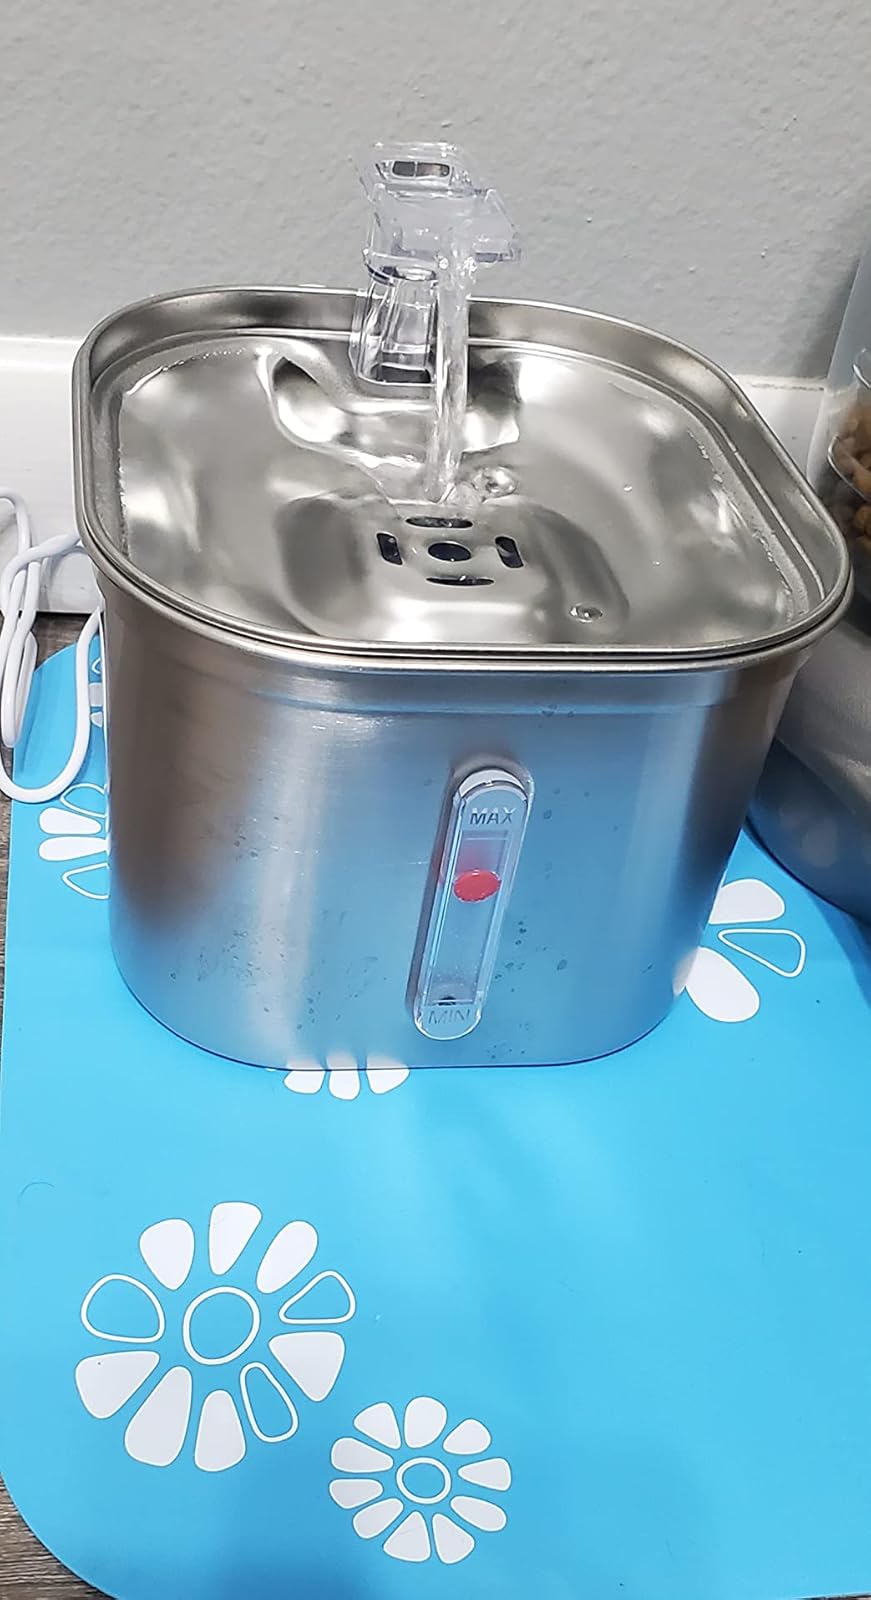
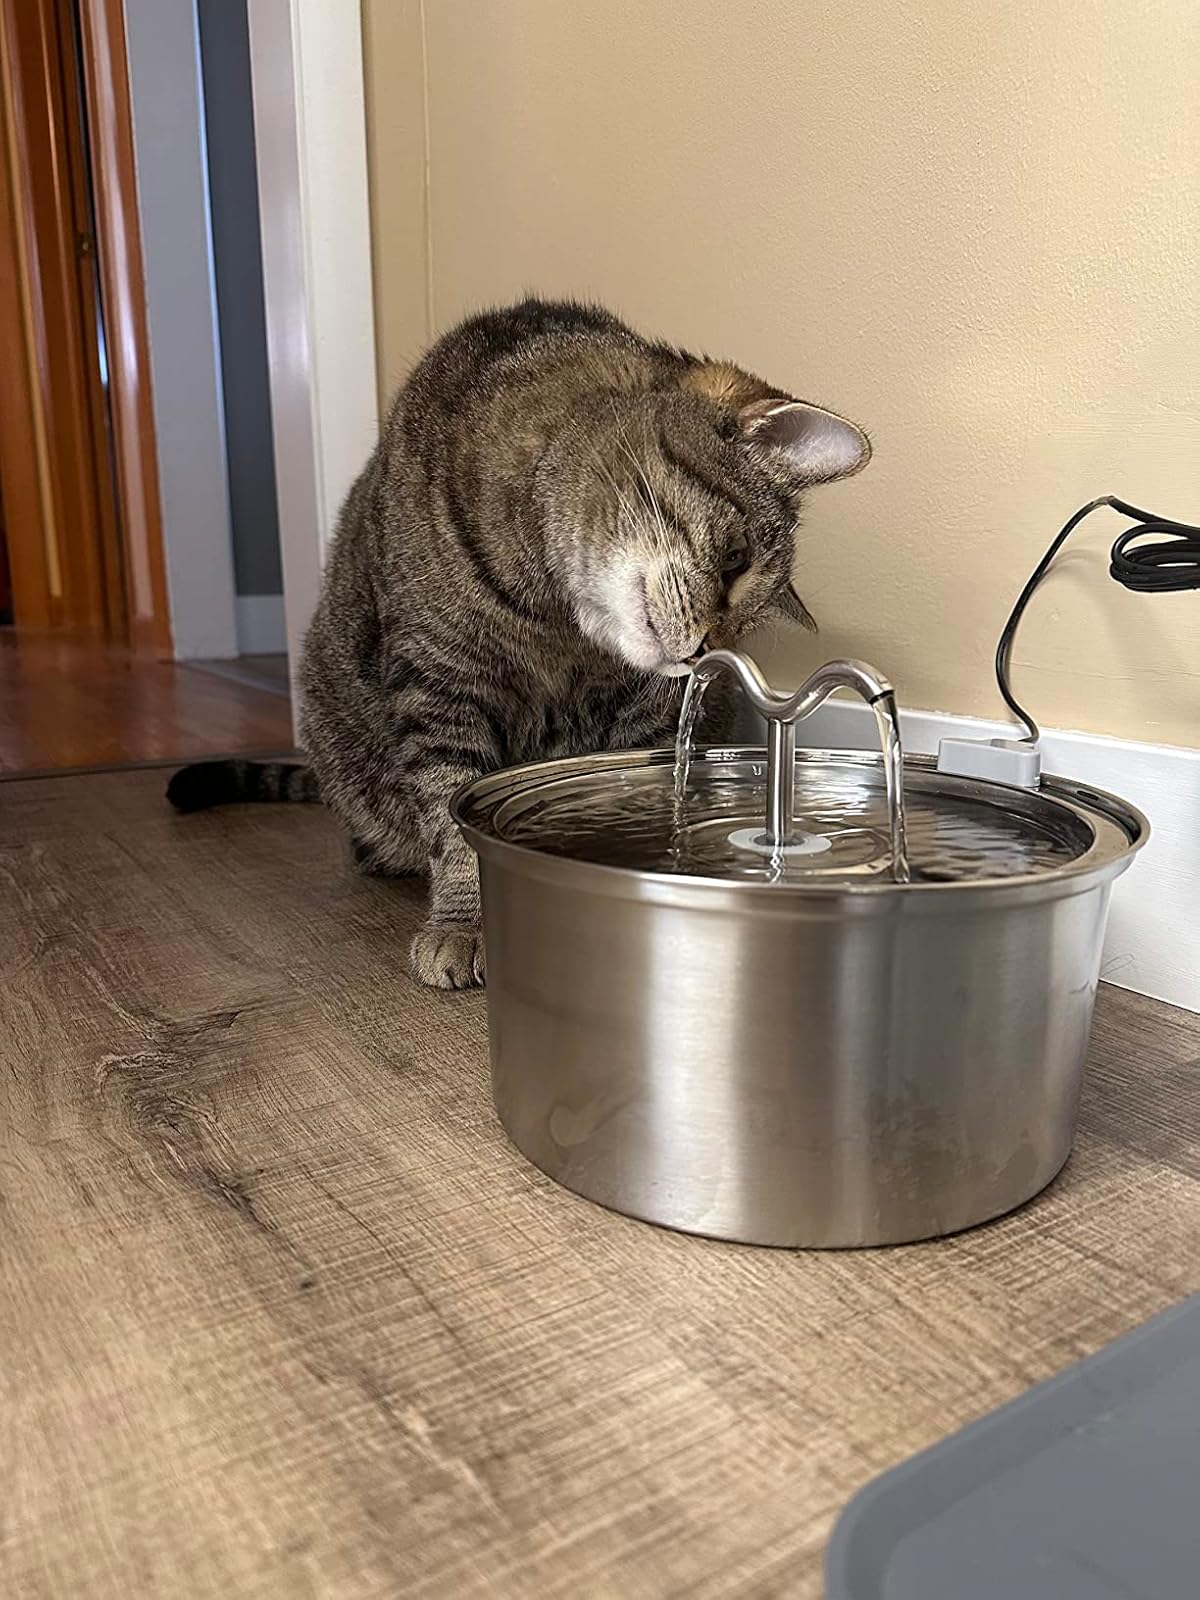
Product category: items_bowl
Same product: no